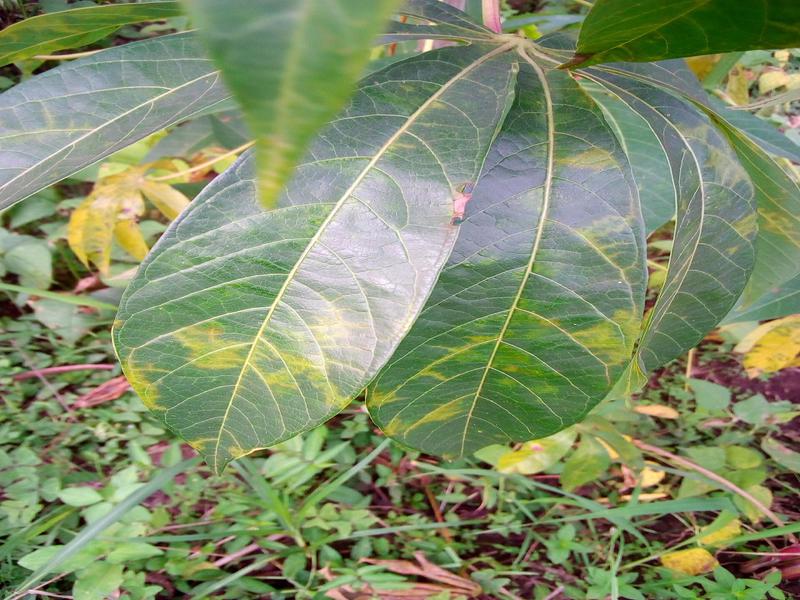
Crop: cassava
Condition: brown_streak_disease